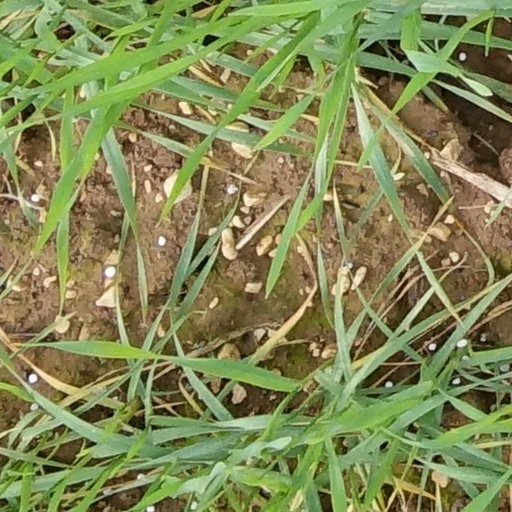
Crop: wheat